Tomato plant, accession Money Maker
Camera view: bottom (45 deg); turntable rotation: 120 degrees
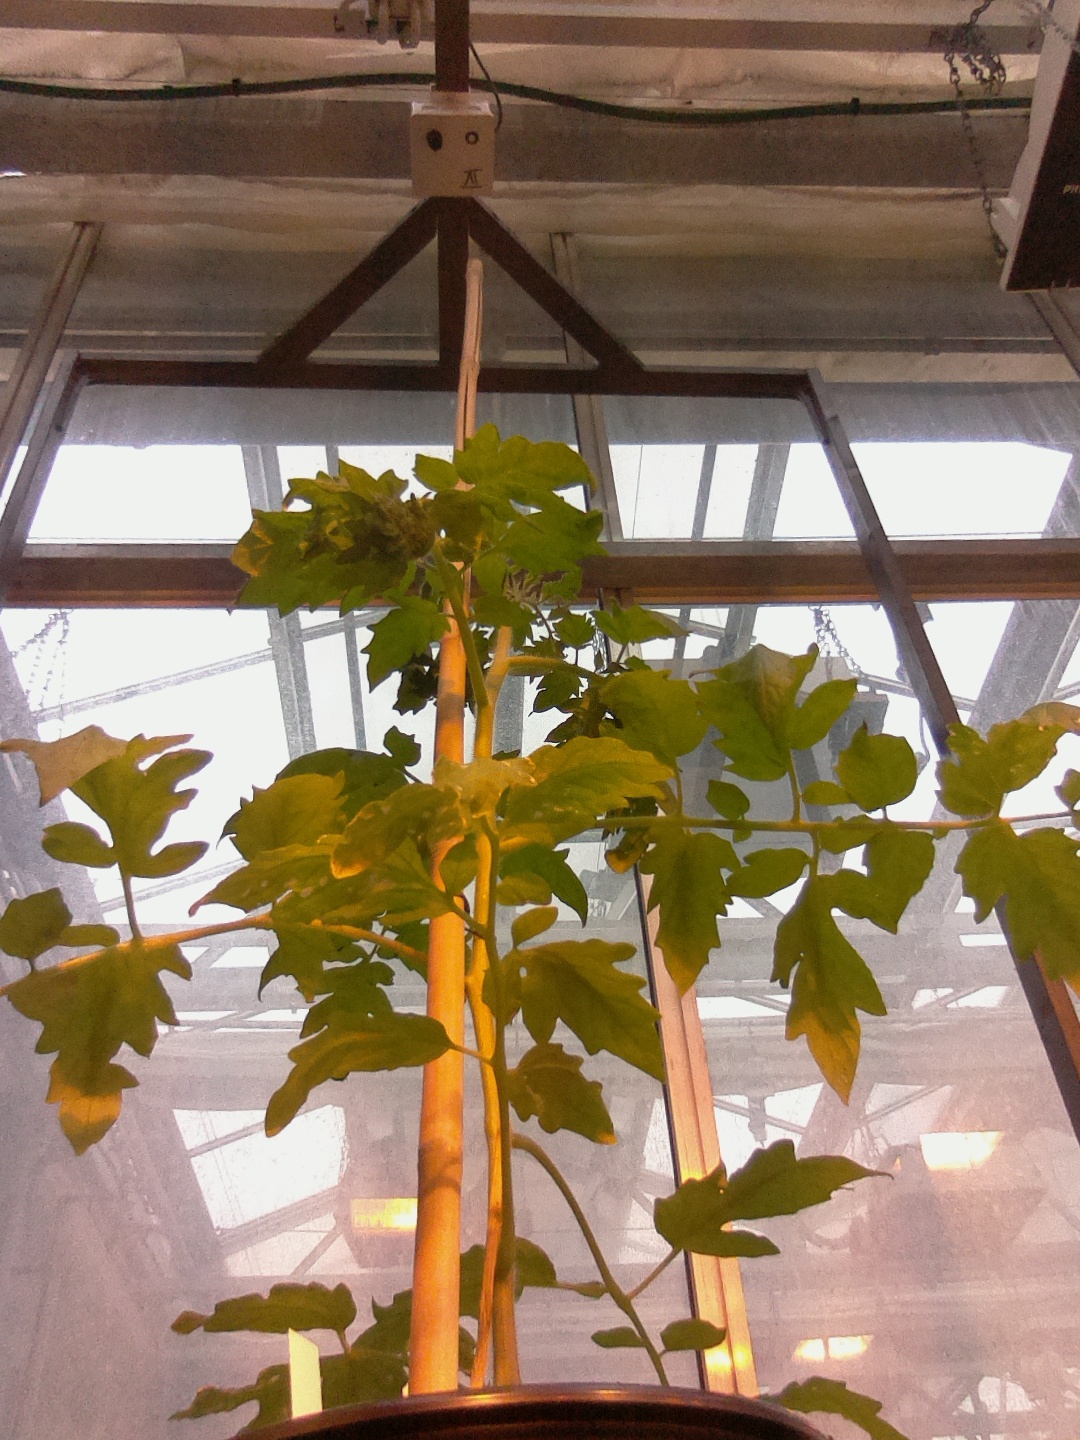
BBCH growth stage 15: 10 of true leaves visible